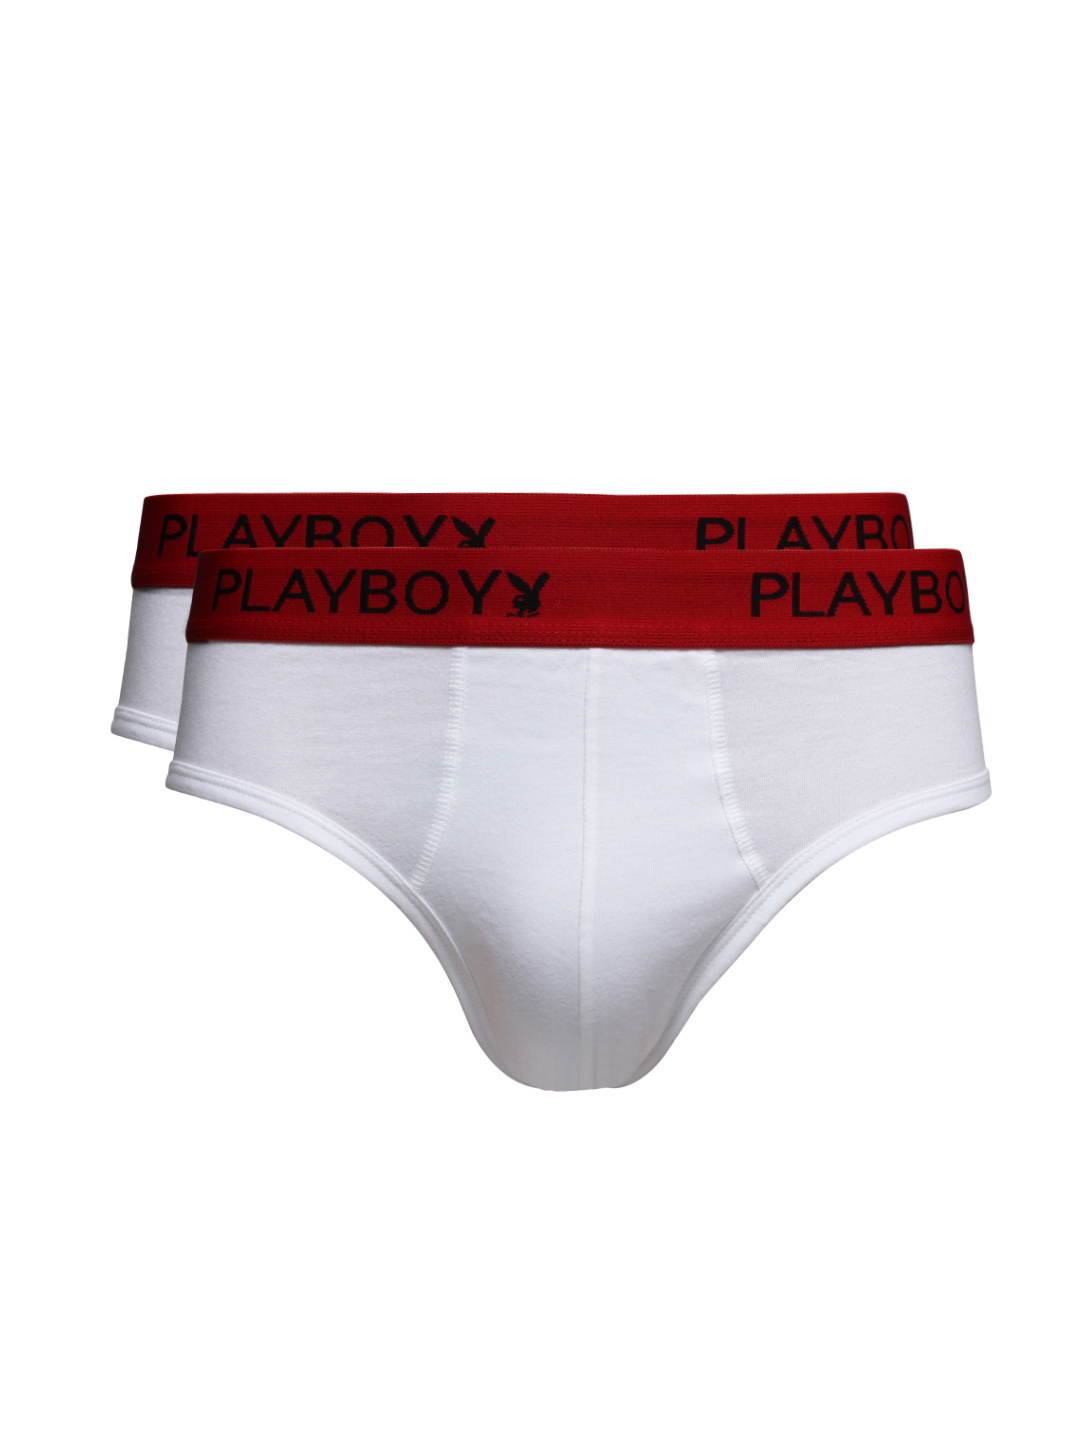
Playboy Men Pack of 2 White Briefs
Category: Apparel / Innerwear / Briefs
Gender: Men
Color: White
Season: Summer 2016
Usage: Casual